Sweden Social Web Camp

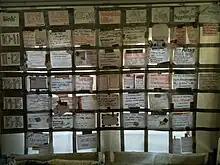
The unconference grid at SSWC 2011

The first two years (2009, 2010) was held as a traditional unconference where the content was decided by the participants on the spot, booking locations on the island using the unconference grid. The third year an extra day was added and the suggested topics were crowd-sourced beforehand and an online voting system was used to vote for the most popular topics. The 35 topics with the highest votes were allocated a slot on the first day.